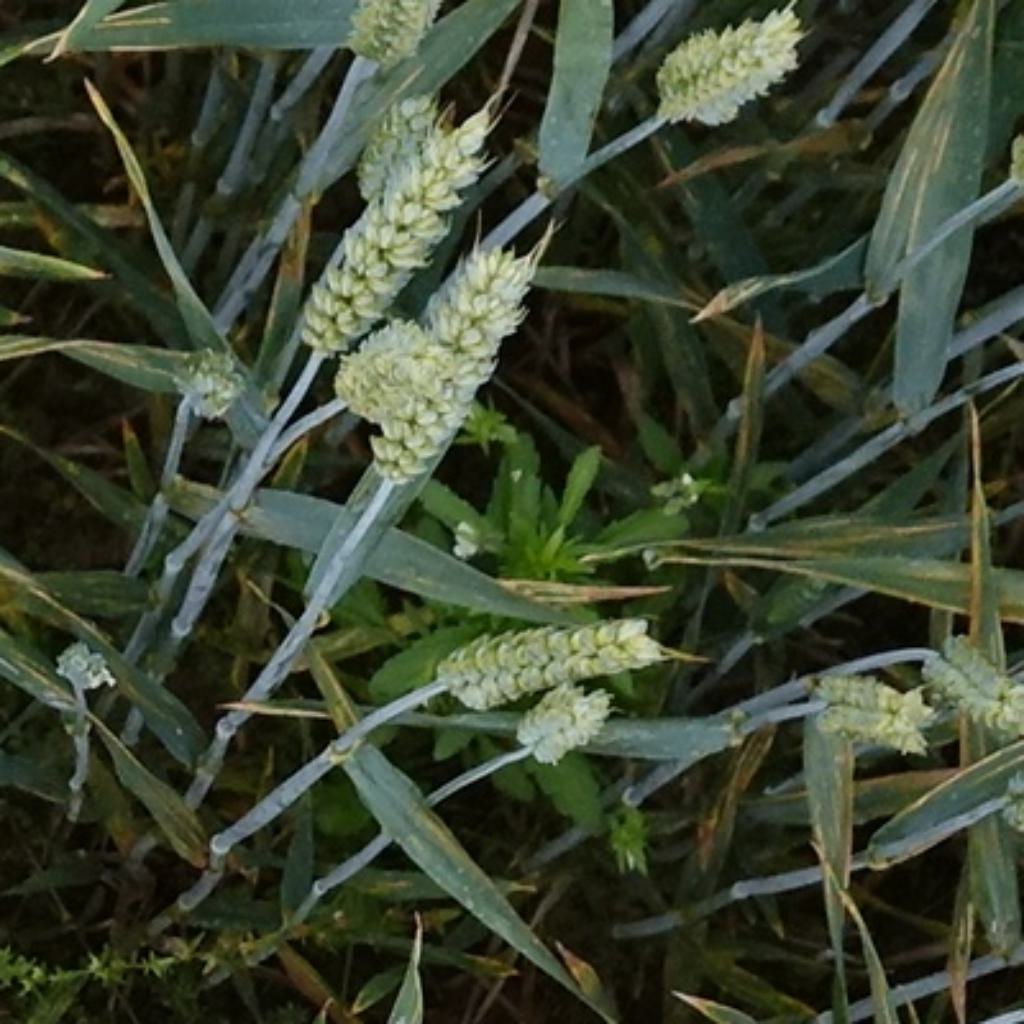
Country: France
Location: Toulouse
Wheat development stage: Filling - Ripening